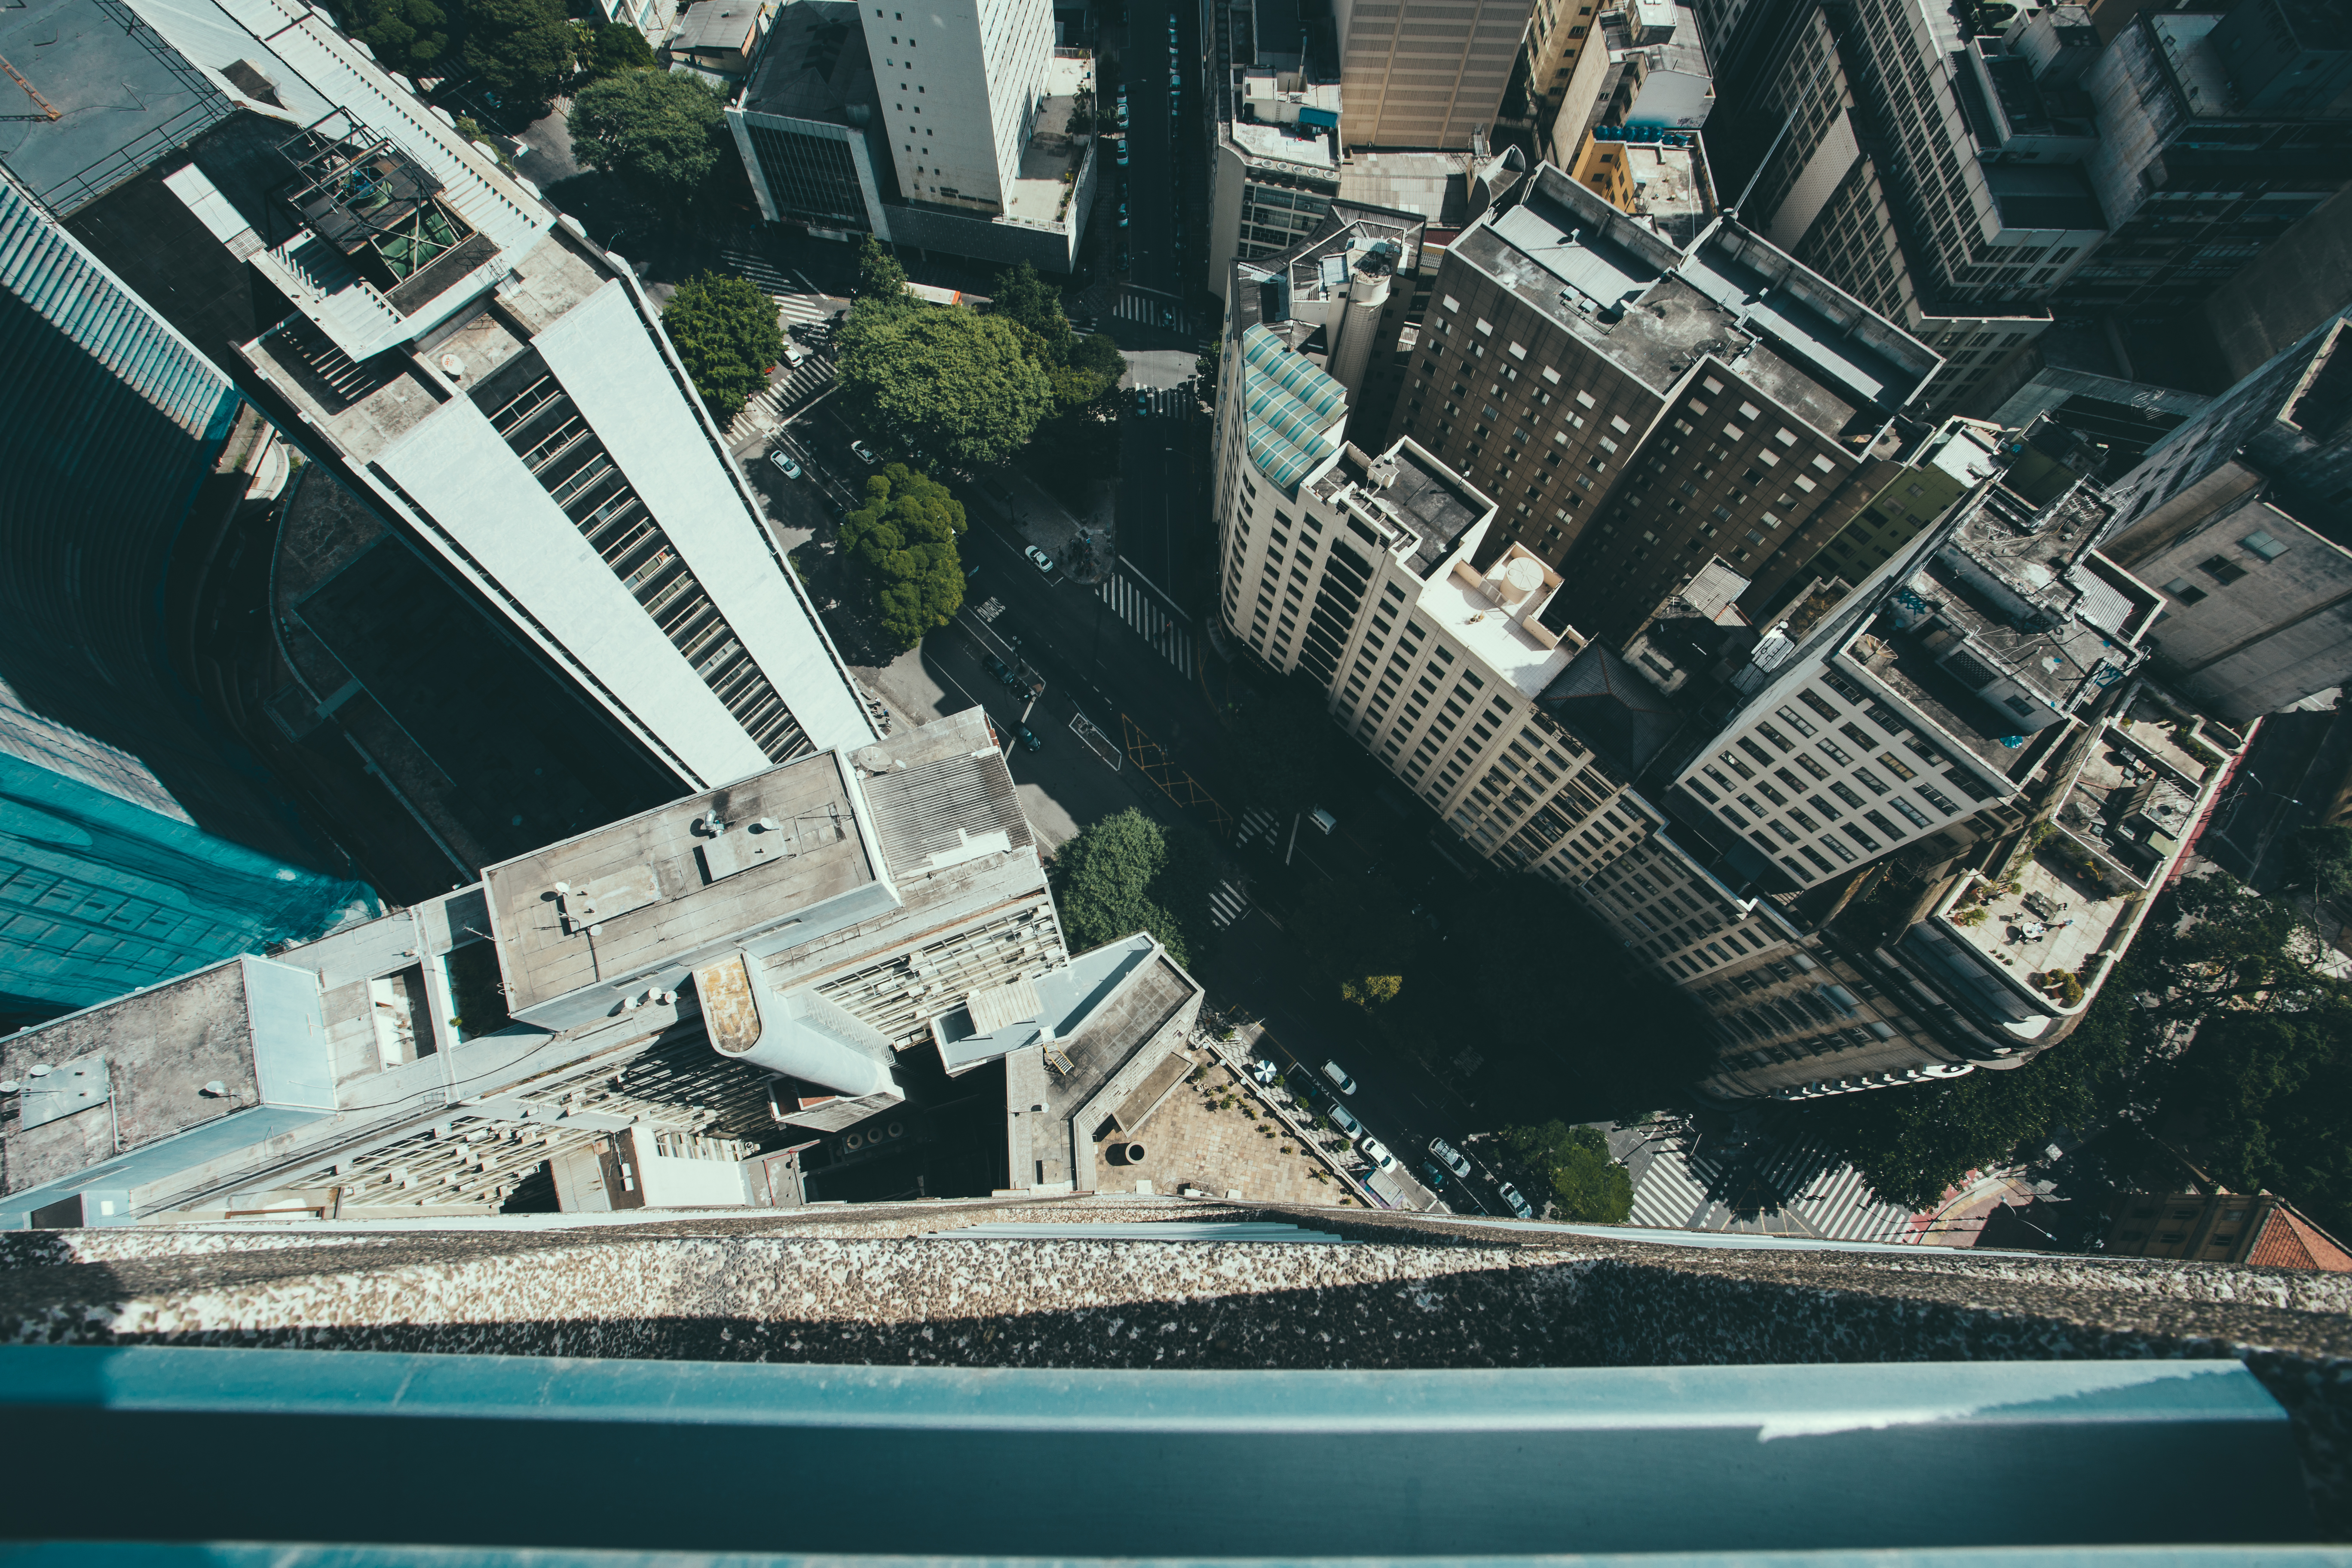
street, city, skyscraper, vehicle, buildings, bird's eye view, aerial photography